Varavila

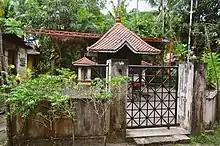
Veliyil Shri Bhadrakali Temple.

Mavolil, Kavumkalil, cherulil,palappalil & punnamootil are some of the Old families which are still existing in this place.